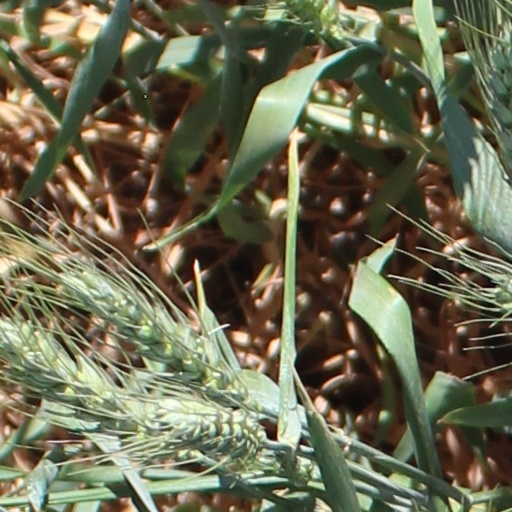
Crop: wheat